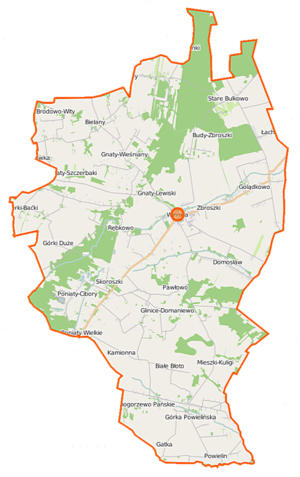
Winnica est une gmina rurale de la powiat de Pułtusk, dans la Voïvodie de Mazovie, dans le centre-est de la Pologne.